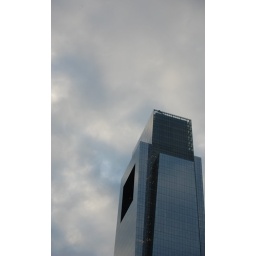
giant window in the sky